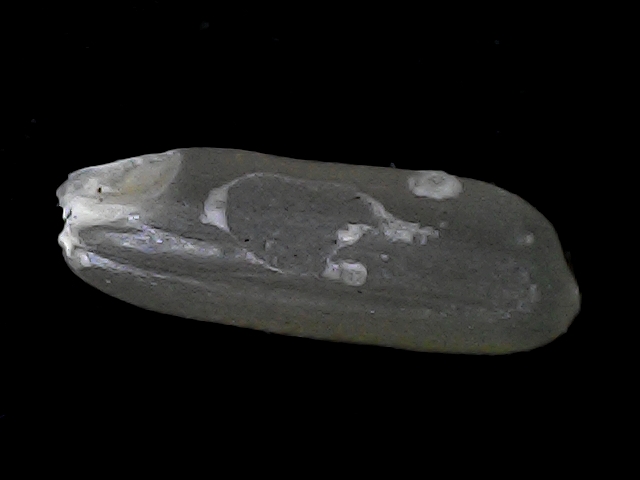
Rice variety: BD56